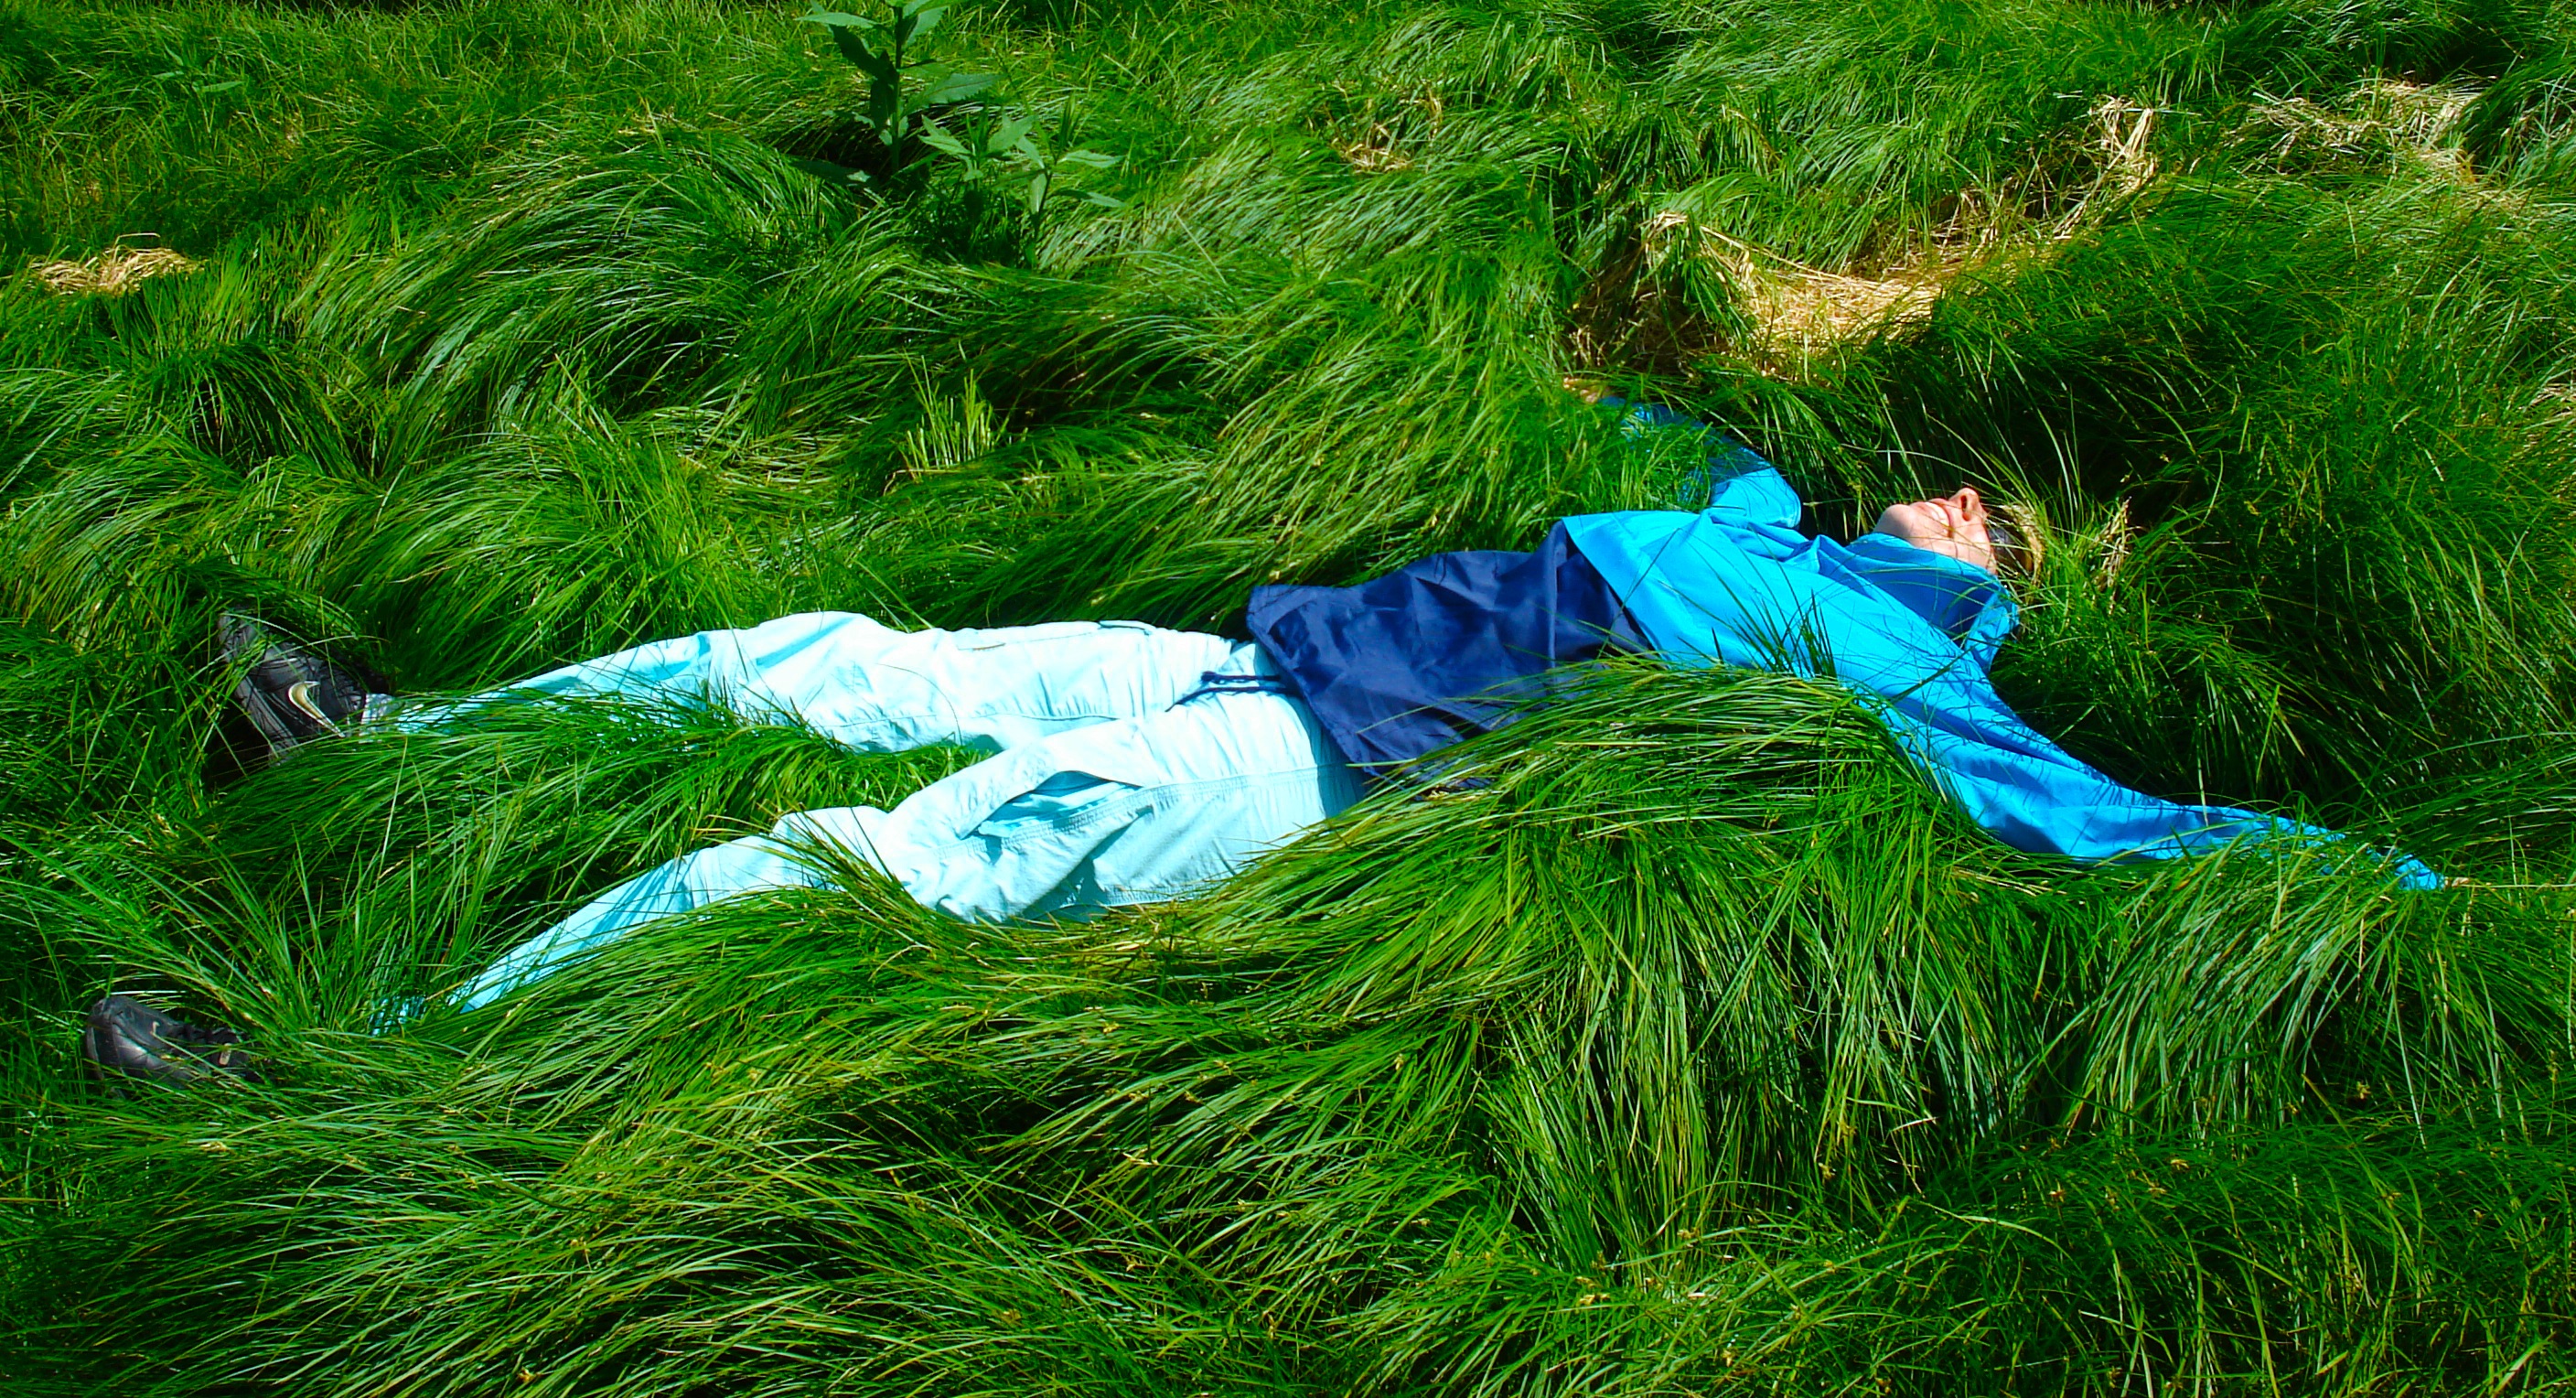
nature, forest, grass, outdoor, person, plant, sun, woman, field, lawn, meadow, flower, summer, female, spring, green, relax, park, rest, agriculture, garden, lady, lifestyle, healthy, smile, sunny, relaxation, happy, happiness, grassland, day, woodland, body, habitat, lying, enjoy, adult, paddy field, natural environment, grass family